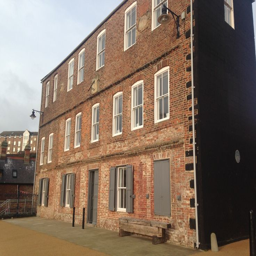
parts of the building are .